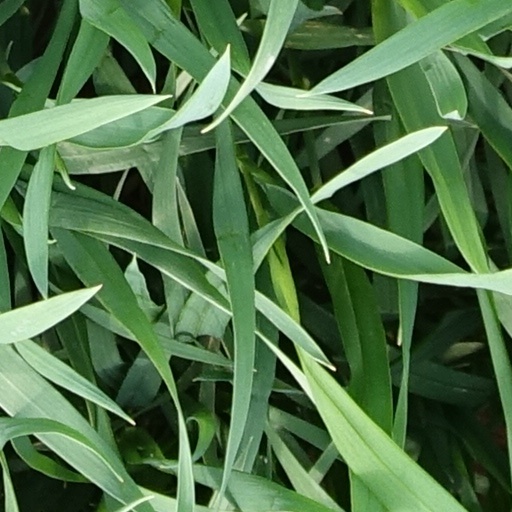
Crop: wheat